Monique Ohsan Bellepeau

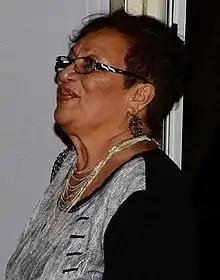
Ohsan Bellepeau in 2016

Agnès Monique Ohsan Bellepeau GOSK (born 1942) is a Mauritian politician and was the fourth vice president of Mauritius from November 2010 to April 2016. She was acting president of Mauritius from 31 March 2012 to 21 July 2012 when Sir Anerood Jugnauth resigned up to the inauguration of Kailash Purryag to the office. She was again acting president from 29 May 2015 to 5 June 2015 when Kailash Purryag resigned up to the inauguration of Ameenah Gurib to the office.